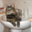
Label: cat